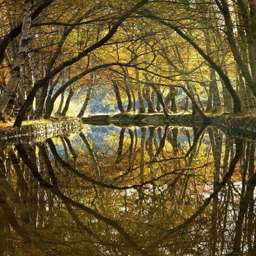
reflections on calm water create a beautiful symmetry .